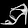
Label: Sandal